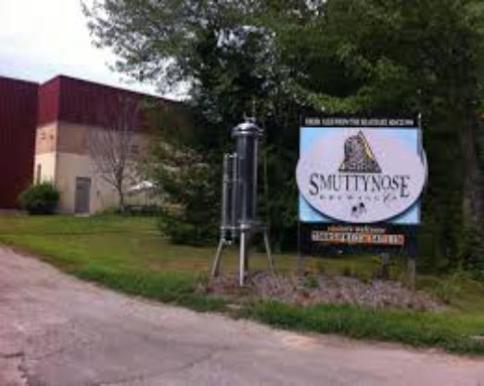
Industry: Food